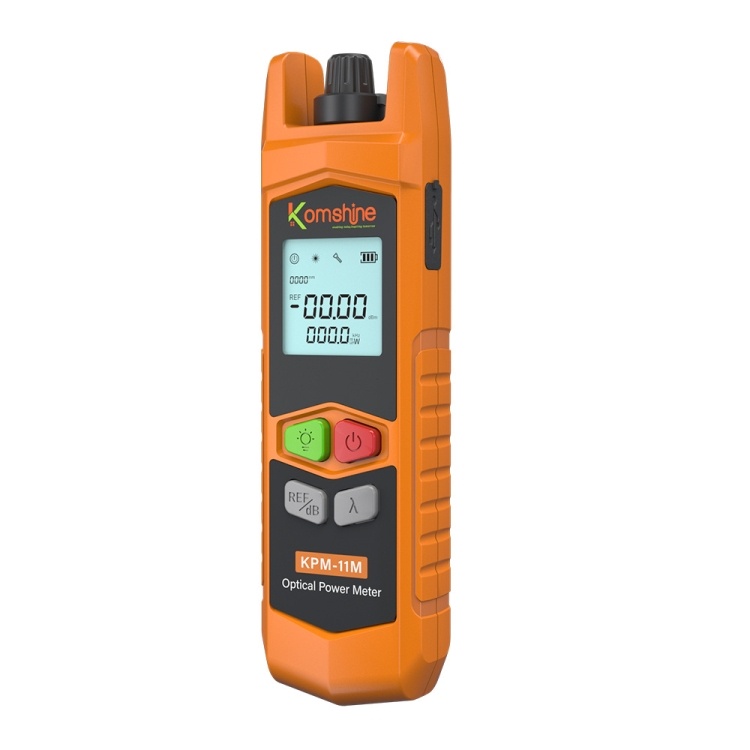
Komshine High Precision Optical Power Meter Mini Fiber Optic Light Attenuation Tester With LED, Specification: C-L/-50DBM to +26DBM
1. Wavelength range: 800~1700 (nm) 2. Probe type: InGaAs 3. Interface: 2.5mm universal interface 4. Power measurement range: -70~+6 dBm/-50~+26 dBm 5. Standard wavelength: 850, 980, 1300, 1310, 1490, 1550, 1625 (nm) 6. Display resolution: 0.01dB 7. Automatic shutdown time: 10 minutes 8. Battery working time: 20 hours 9. LED flashlight: supported 10. Power supply: AAA 1.5V battery x 2 (not included) 11. This optical power meter has two models, A and C. The power test ranges are: Type A: -70dBm～+6dBm (mainly used in telecommunications, mobile, China Unicom, etc.) Type C: -50dBm～+26dBm (mainly used in radio and television, monitoring, etc.) 12. Equipped with a high-brightness LED flashlight to facilitate line checking and construction in dark environments, making work more convenient 13. Self-adjustable values, flexible and accurate measurement 14. Simple and lightweight, the body design conforms to ergonomic requirements, and the size is small and exquisite. It can be easily put into a pocket, clipped to clothes, and carried anywhere. 15. Short press the power button to turn on the power saving function by default. If there is no operation for 15 minutes, it will automatically shut down. When the power is on, long press the power button and the "0" icon disappears to cancel the function. 16. Seven wavelengths are available: 850nm, 980nm, 1300nm, 1310nm, 1490nm, 1550nm and 1625nm. 17. High-precision measurement, measurement error 0.2dB, fast response 18. Dimensions: 127x36.5x28 mm 19. Weight: 61g Specification: Package Weight One Package Weight 0.08kgs / 0.19lb One Package Size 21cm * 7cm * 6cm / 8.27inch * 2.76inch * 2.36inch Qty per Carton 50 Carton Weight 5.10kgs / 11.24lb Carton Size 42cm * 37cm * 32cm / 16.54inch * 14.57inch * 12.6inch Loading Container 20GP: 536 cartons * 50 pcs = 26800 pcs 40HQ: 1244 cartons * 50 pcs = 62200 pcs
Brand: Vitrax
Category: Cameras & Optics > Photography > Lighting & Studio > Light Meter Accessories